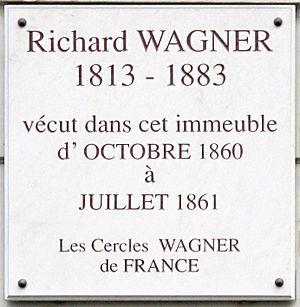
Immeuble où a vécu Richard Wagner à Paris
La rue d’Aumale est une rue du 9ᵉ arrondissement de Paris.
Wilhelm Richard Wagner [ˈʁɪçaʁt ˈvaːɡnɐ], né le 22 mai 1813 à Leipzig et mort le 13 février 1883 à Venise, est un compositeur, directeur de théâtre, écrivain, chef d'orchestre et polémiste allemand de la période romantique, particulièrement connu pour ses quatorze opéras et drames lyriques, dont les dix principaux sont régulièrement joués lors du Festival annuel qu'il a créé en 1876 et qui se déroule chaque été dans l'opéra de Bayreuth, conçu par lui-même pour l'exécution de ses œuvres. Il est aussi l'auteur de plus d'une vingtaine d'ouvrages philosophiques et théoriques.